Anna Laetitia Barbauld

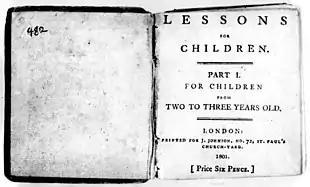
Title page from "Lessons for Children of Three Years Old, Part I"

Barbauld's "Lessons for Children" and "Hymns in Prose for Children" made a revolution in children's literature. For the first time, the needs of the child reader were seriously considered. Barbauld demanded that her books be printed in large type with wide margins so that children could easily read them, and even more importantly, she developed a style of "informal dialogue between parent and child" that would dominate children's literature for a generation. In "Lessons for Children", a four-volume, age-adapted reading primer, Barbauld employs the concept of a mother teaching her son. It is more than likely that many of the events in these stories were inspired by Barbauld's experience of teaching her own son, Charles. The series is far more than a way to acquire literacy – it also introduces the reader to "elements of society's symbol-systems and conceptual structures, inculcates an ethics, and encourages him to develop a certain kind of sensibility". Moreover, it exposes the child to the principles of "botany, zoology, numbers, change of state in chemistry... the money system, the calendar, geography, meteorology, agriculture, political economy, geology, [and] astronomy." The series was relatively popular. Maria Edgeworth commented in the educational treatise that she co-authored with her father, "Practical Education" (1798): it is "one of the best books for young people from seven to ten years old, that has yet appeared".